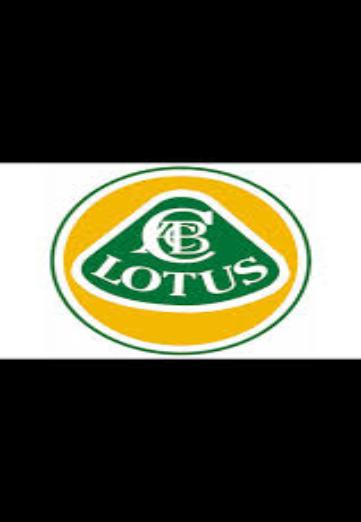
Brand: Lotus Cars
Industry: Transportation